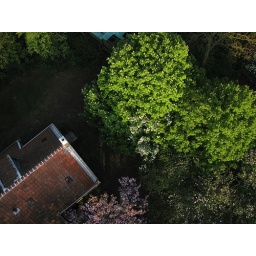
Farm house and chestnut tree - in bloom